Brideless Groom

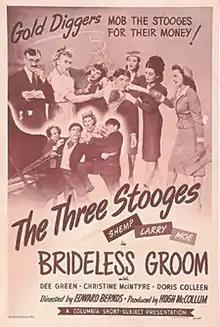

Brideless Groom is a 1947 short subject directed by Edward Bernds starring American slapstick comedy team The Three Stooges (Moe Howard, Larry Fine and Shemp Howard). It is the 101st entry in the series released by Columbia Pictures starring the comedians, who released 190 shorts for the studio between 1934 and 1959.